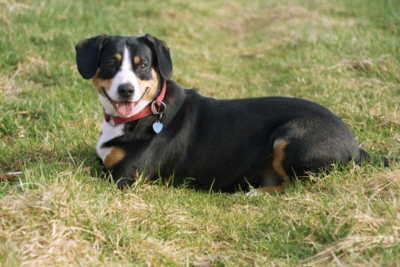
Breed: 221-n000055-EntleBucher